65th Guards Rifle Division

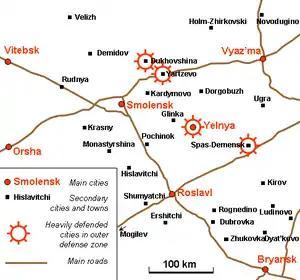
General layout of the Smolensk region during the battle.

The Front's main effort was made between Yelnya and Spas-Demensk by 10th Guards and 33rd Armies. The 10th Guards' 15th and 19th Guards Corps were deployed on a 10 km-wide sector between Mazovo and Sluzna; the 65th and 56th Guards Divisions were in the first echelon with the 22nd Guards in the second. Each division had about 8,000 personnel on strength. The 5th Mechanized Corps was assembled behind the Army, ready to exploit the expected breakthrough. The operational objective for the first day of the offensive was the town of Pavlinovo situated on the Smolensk - Spas-Demensk railway, 10 km to the south. The German defense in this sector was based on the "Büffel-Stellung" position, held by XII Army Corps. That Corps' 260th and 268th Infantry Divisions had both been reduced to just two infantry regiments and held very wide sectors, but the terrain was heavily wooded and dotted with numerous fortified villages. Furthermore, two key German positions at Gnezdilovo and nearby Hill 233.3 had not been identified by Soviet intelligence and so escaped the preparatory bombardment.